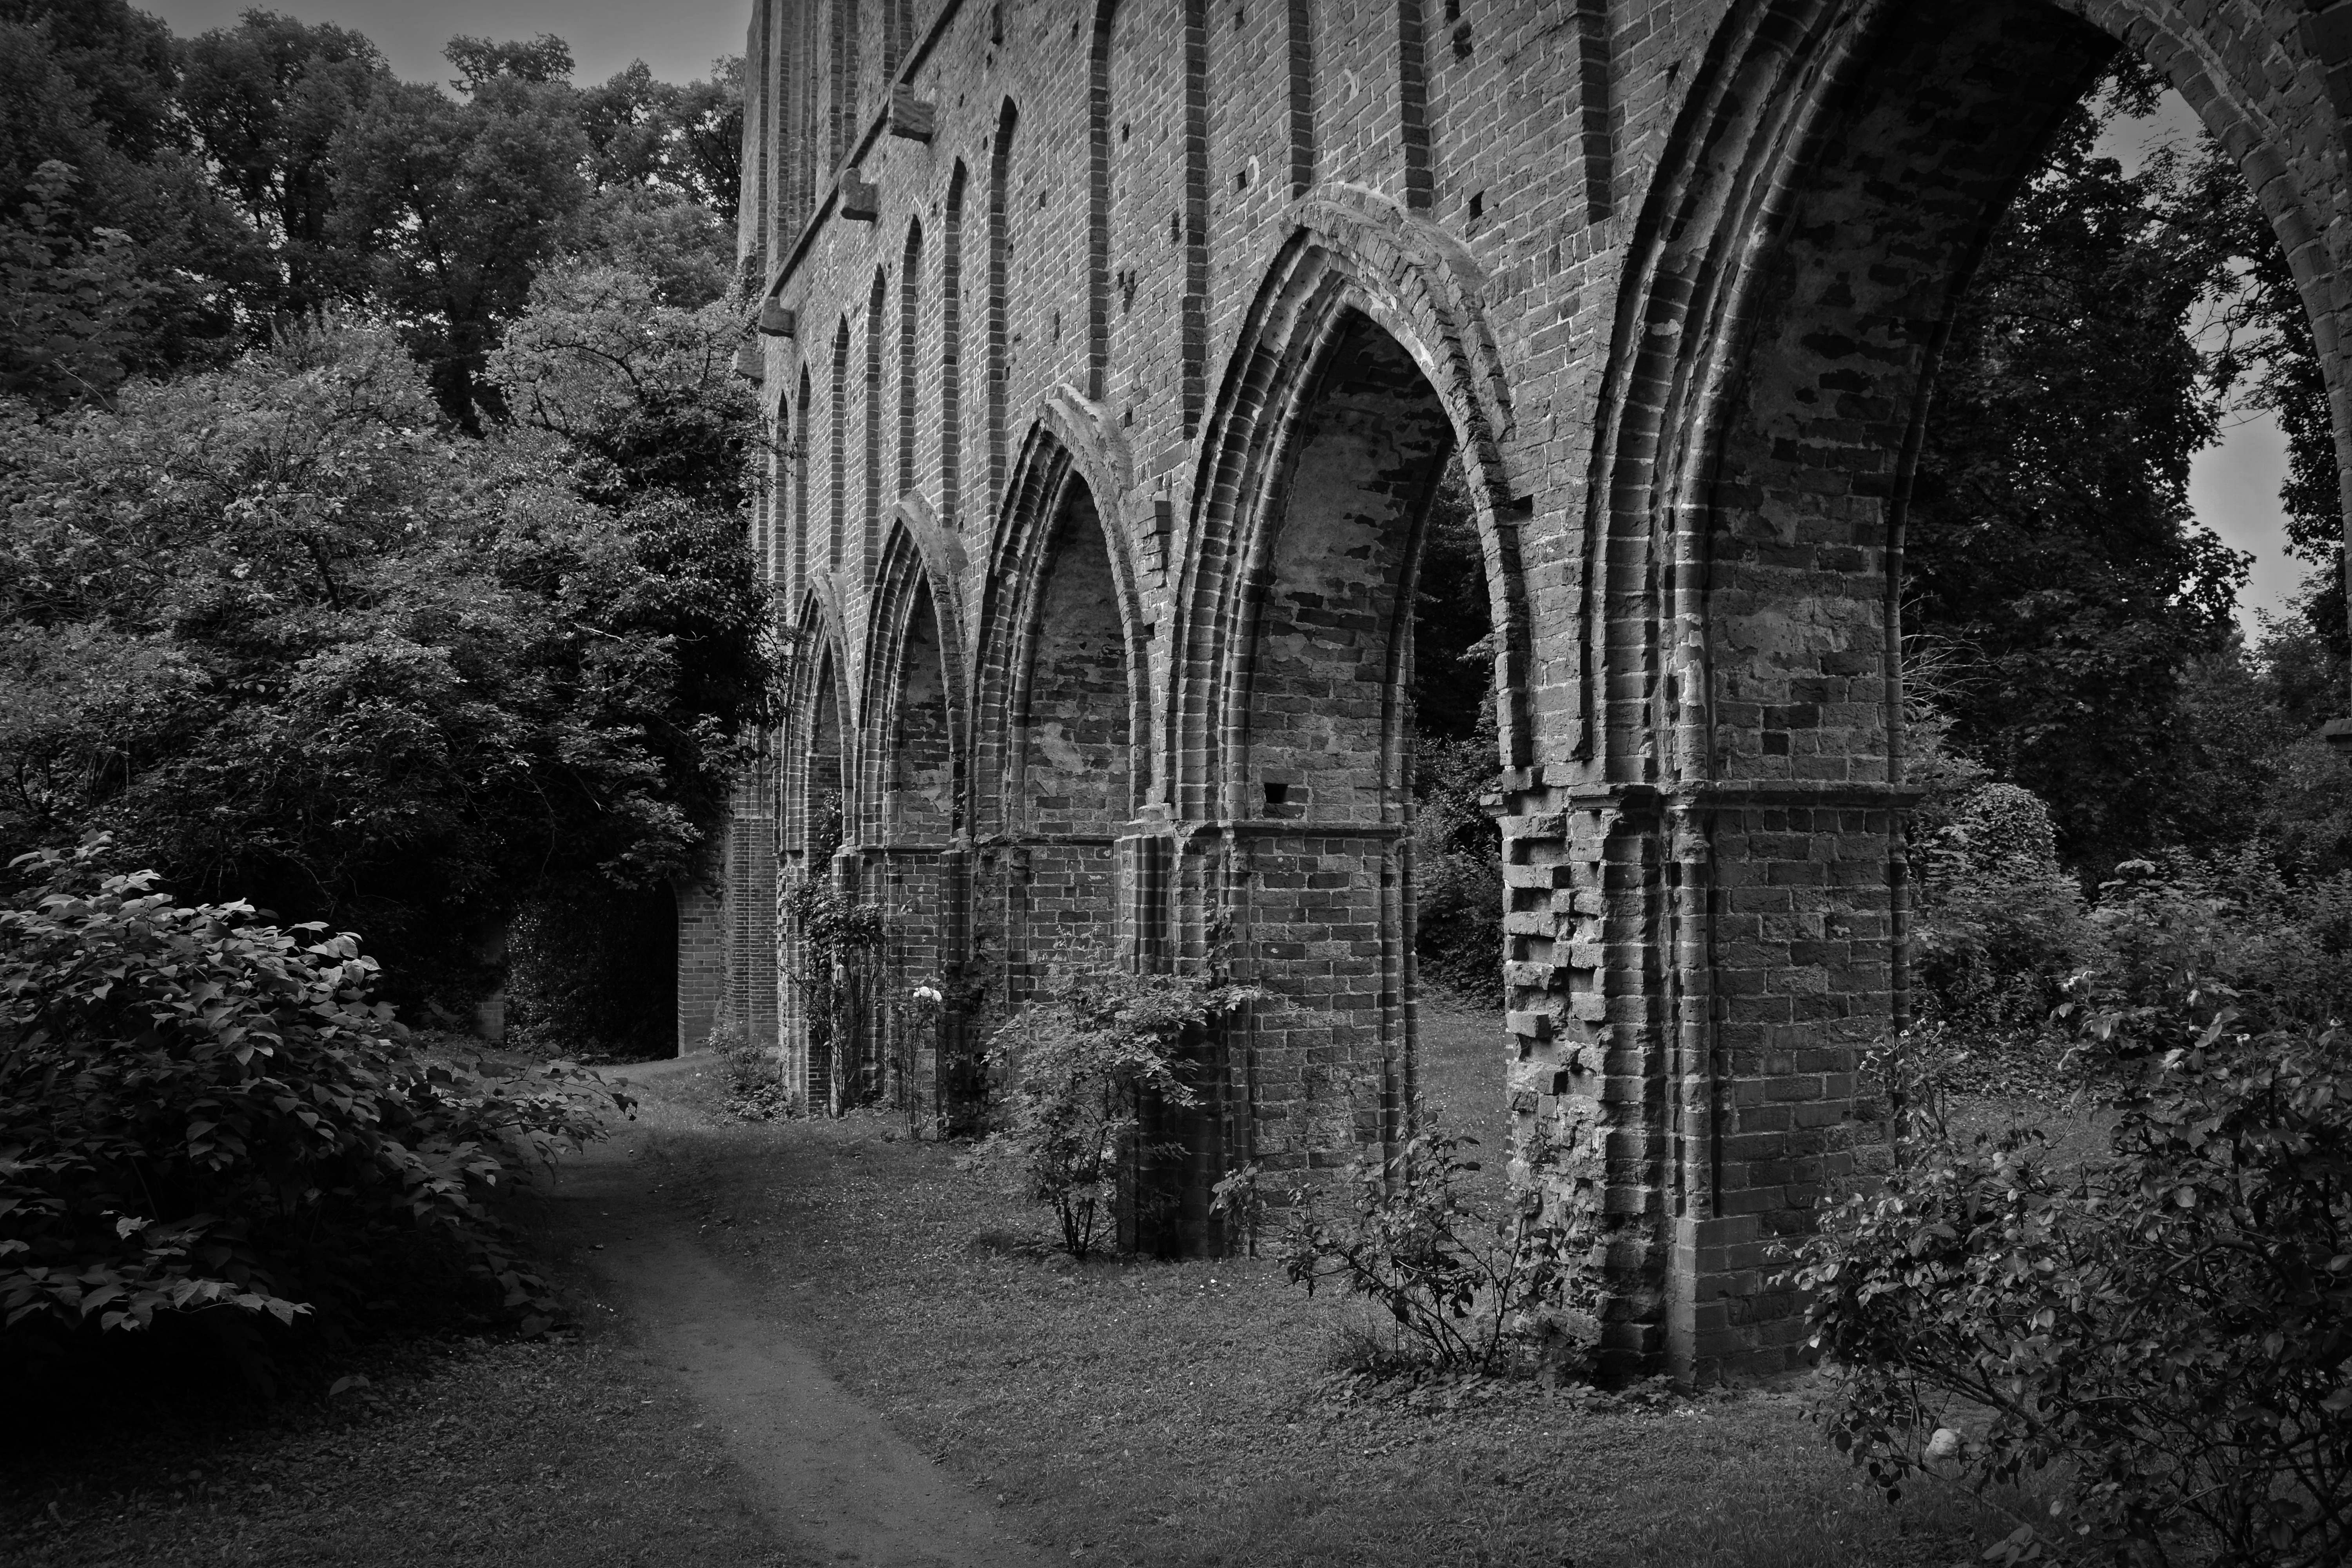
tree, black and white, white, arch, darkness, decay, ruin, black, monochrome, ruins, monastery, symmetry, gloomy, abbey, klosterruine hude, monochrome photography, ancient history